Over-the-line

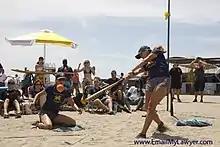
Pitching and Batting

Unlike in softball, the batter and pitcher are on the same team. The batter stands at Home and the pitcher stands anywhere in front of The Line, not in the triangle. Fielders (the other team) stand behind The Line, in fair territory. The objective for the batter is to hit the ball into fair territory without a fielder catching it. A hit may also be made when the fielder who catches the ball crosses over the line (or the line's extension) or drops the ball in either fair or foul territory. No bases are physically run, however.